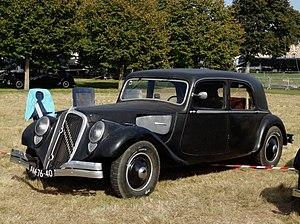
La Citroën Traction Avant est une automobile produite par le constructeur français Citroën de 1934 à 1957. Son histoire est liée dans la mémoire collective à l'Occupation, tour à tour voiture de la Gestapo et icône de la Résistance. Elle fut également le véhicule préféré des gangsters en raison de ses qualités routières exceptionnelles pour son époque.